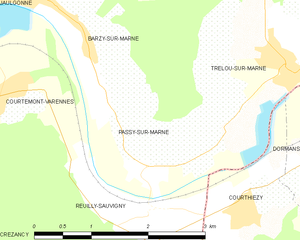
Carte des communes françaises: Passy-sur-Marne